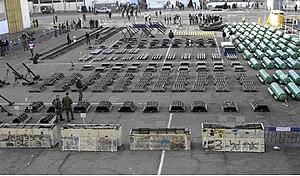
Le Karine A est un cargo de 4 000 tonnes intercepté par l'armée israélienne le 3 janvier 2002. Tsahal a déclaré avoir les preuves de l'affrètement du bateau par l'Autorité palestinienne. Celles-ci incrimineraient directement Yasser Arafat.